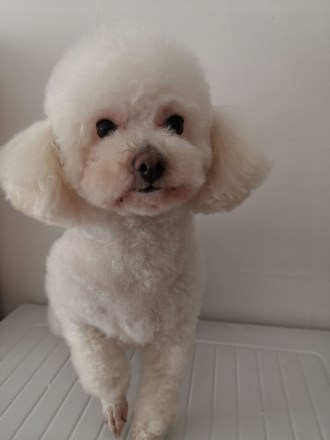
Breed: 7449-n000128-teddy